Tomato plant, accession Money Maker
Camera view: horizontal (90 deg, fisheye); turntable rotation: 210 degrees
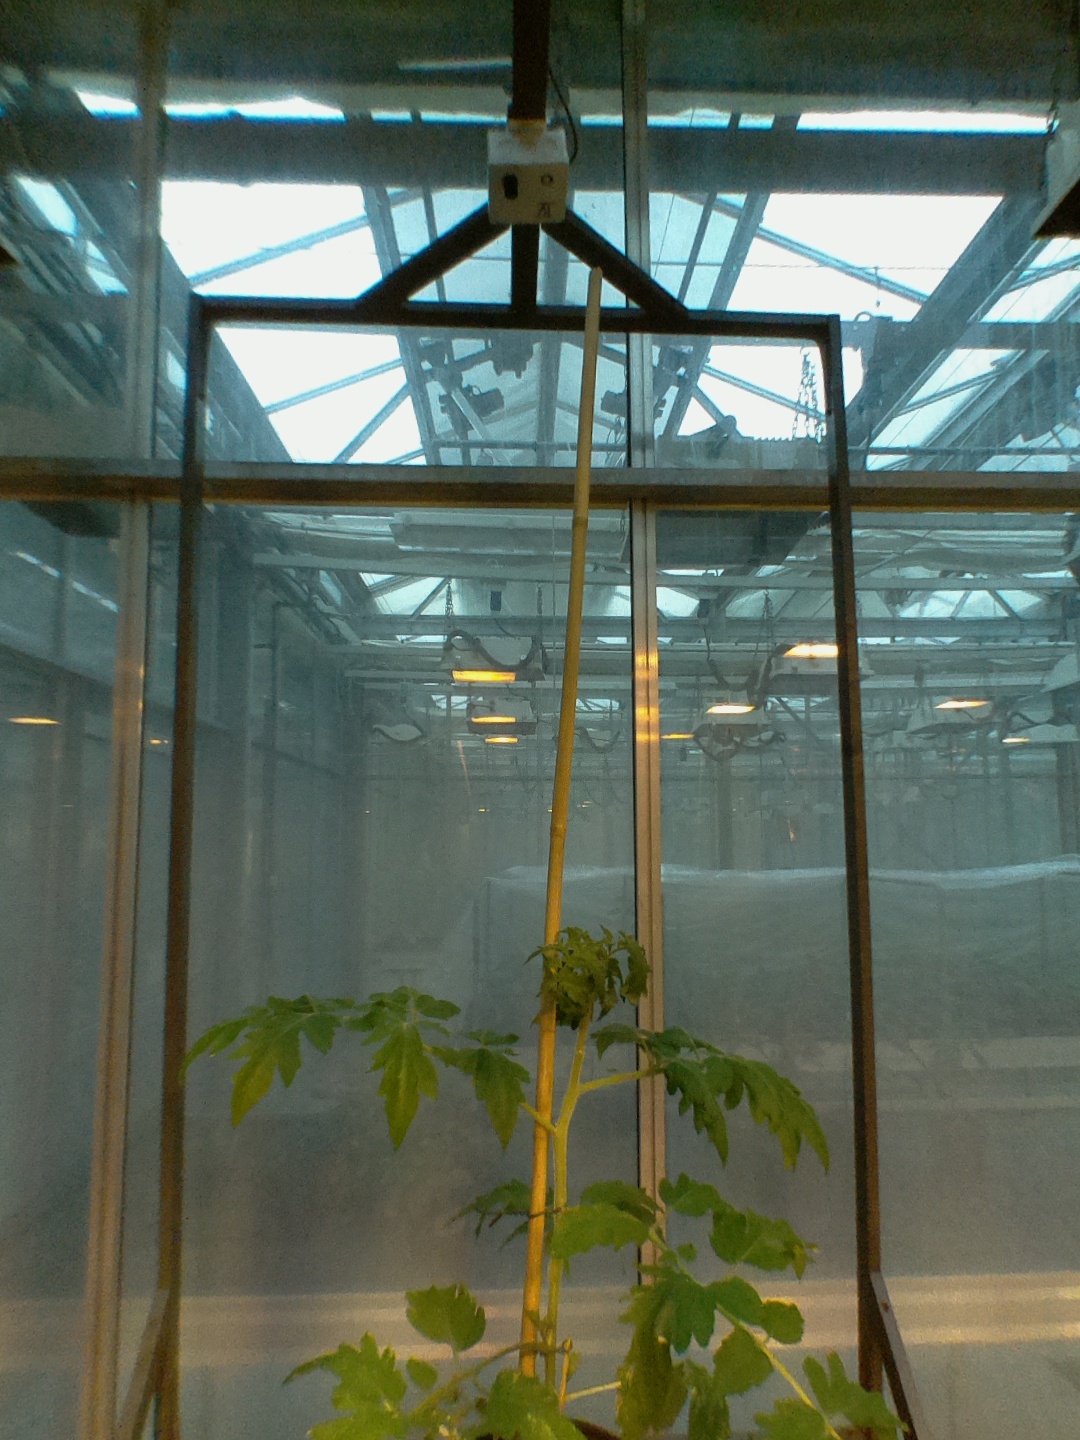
BBCH growth stage 52: 2 inflorescences visible